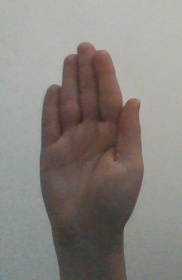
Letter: seen